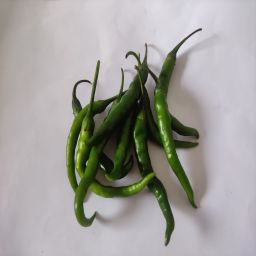
Crop: Chile Pepper
Quality: Unripe